Louis Harvy Chalif

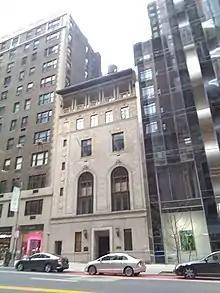
Chalif's school on 165 West 57th Street

Chalif commissioned a new five-story building at 165 West 57th Street close to Carnegie Hall, from George A. and Henry Boehm in 1916. The building included space for dressing rooms, ballrooms, and the Chalif family's own apartment. "The National Cyclopaedia of American Biography" called the school "a surprisingly beautiful building", and "The Sun" referred to 165 West 57th Street as the "Temple of Terpsichore". Chalif advertised the building as being "unparalleled for its purposes in America" as well as "striking evidence" of the school's success. "Dance Magazine" characterized the building as "the greatest highlight and dream of Chalif's lifetime", noting that Chalif would walk past the building even after other parties had purchased it.